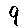
Label: 9